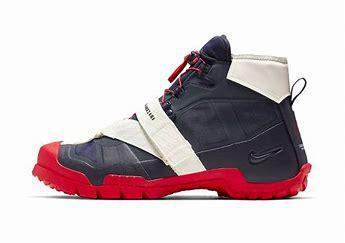
Brand: Nike
Model: Undercover